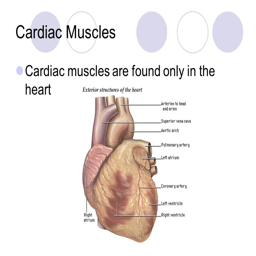
muscles are found only in the heart